Eddie Bauer

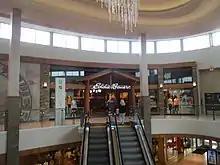
Eddie Bauer in Calgary

In February 2014, Jos. A. Bank announced that it would acquire Eddie Bauer in a cash-and-stock deal valued at $825 million. However, in March 2014, it was announced that Men's Wearhouse announced the acquisition of Jos. A. Bank and terminated the deal with Eddie Bauer.